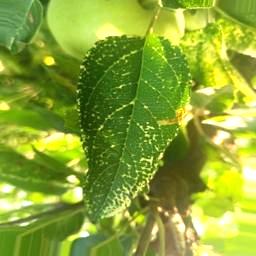
Label: Apple_Mosaic